Corey Robinson (wide receiver)

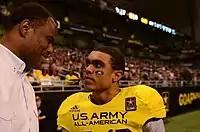
Robinson (center) with his father in 2013

Corey Robinson (born January 1995) is a television personality and former American football wide receiver for the Notre Dame Fighting Irish.